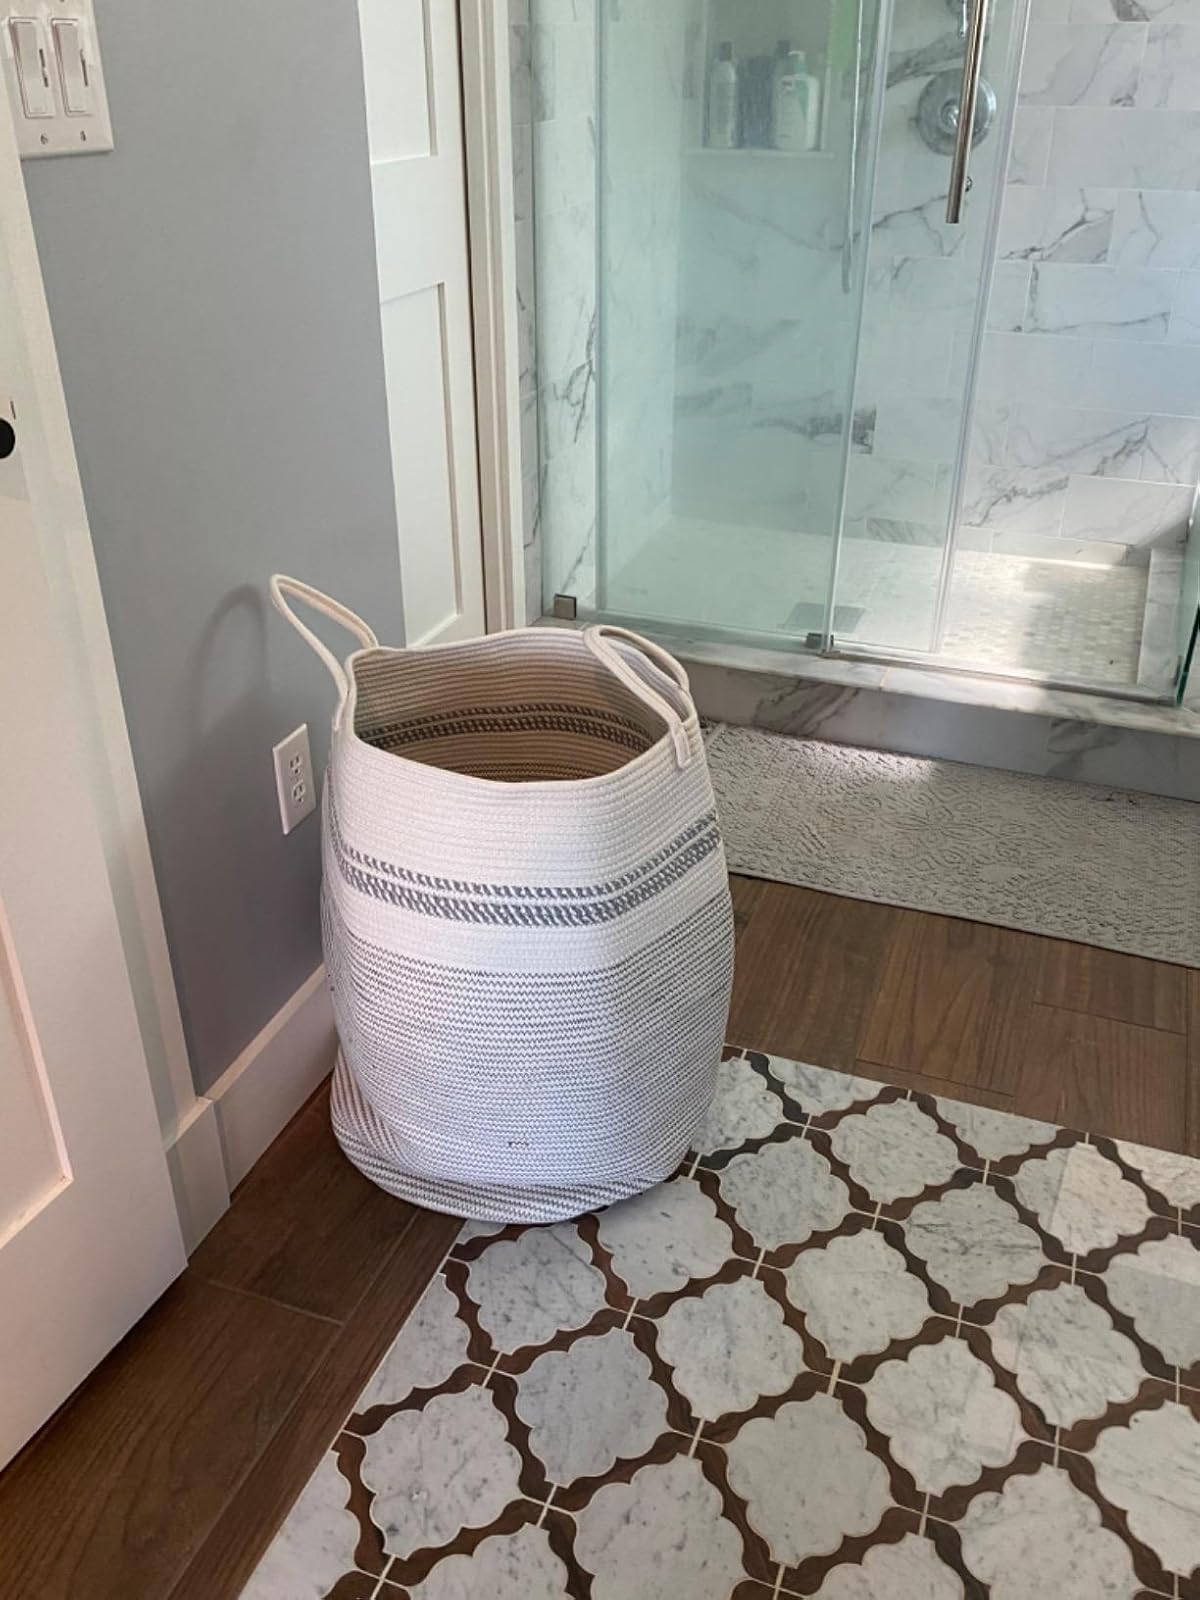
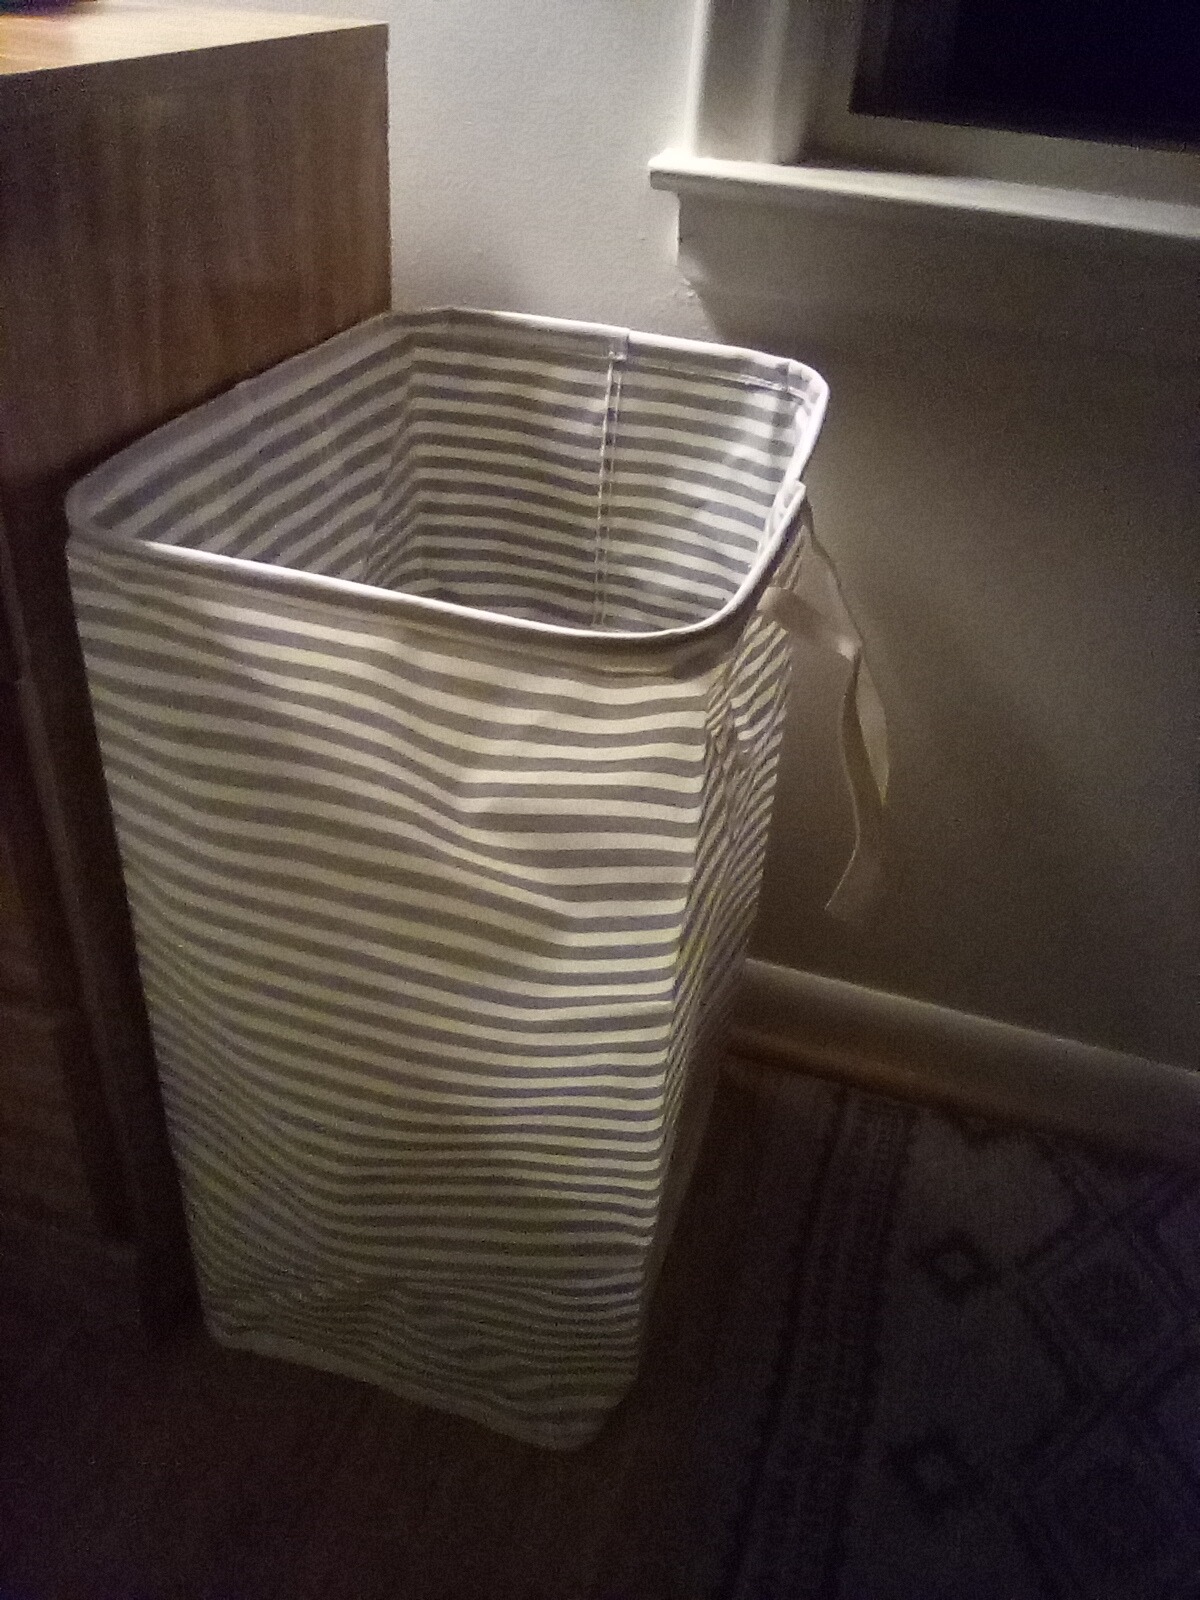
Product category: items_hamper
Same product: no